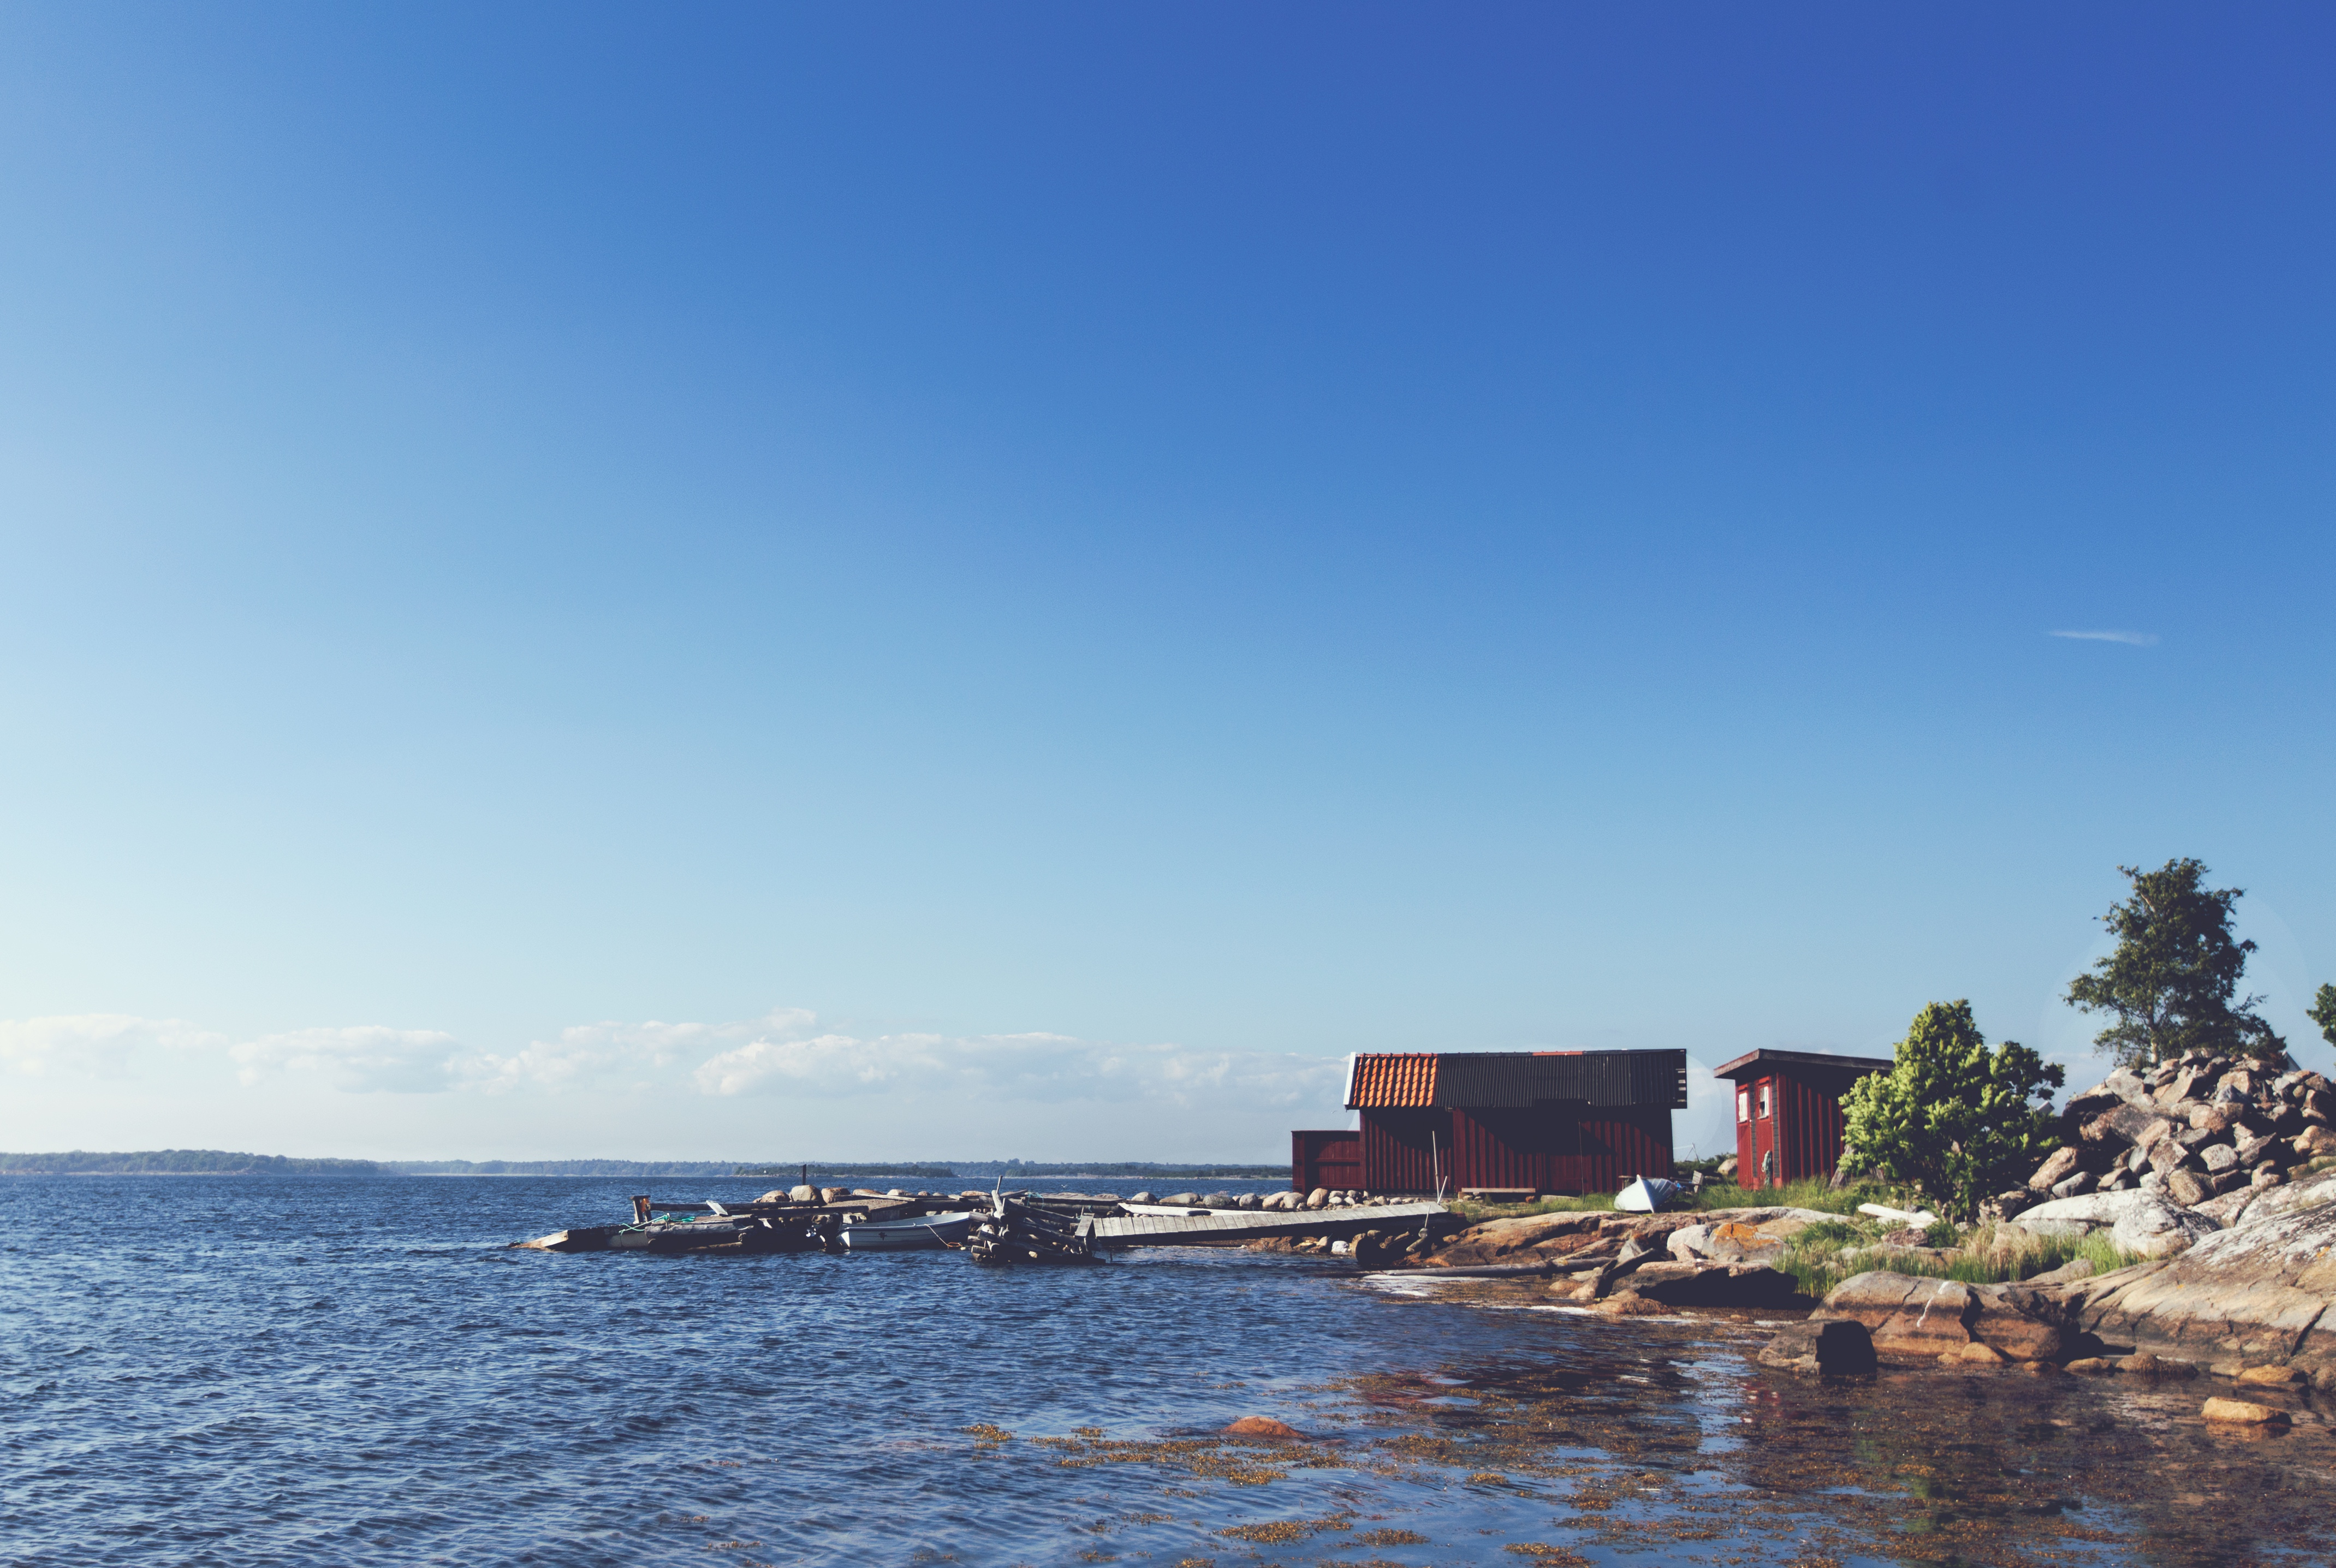
sky, sea, blue, water, coast, shore, house, ocean, cloud, coastal and oceanic landforms, architecture, summer, calm, bay, tree, vacation, horizon, river, landscape, inlet, beach, tourism, mountain, home, bank, cliff, island, building, sound